Montour Falls Historic District

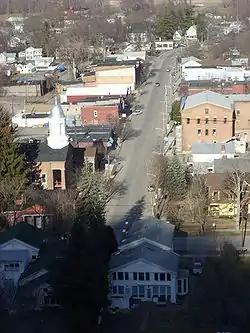
Montour Falls Historic District, March 2009

Montour Falls Historic District is a national historic district located at Montour Falls in Schuyler County, New York. The district includes 24 mid- and late-19th century structures. The visual focus of the district is known as the "Glorious T" around the intersection of Genesee and Main Streets. Notable structures include the Sheriff's Office, Schuyler County Clerk's Office, Montour Falls Village Hall, Montour Falls Memorial Library, and the Greek Revival style Ashton residence.